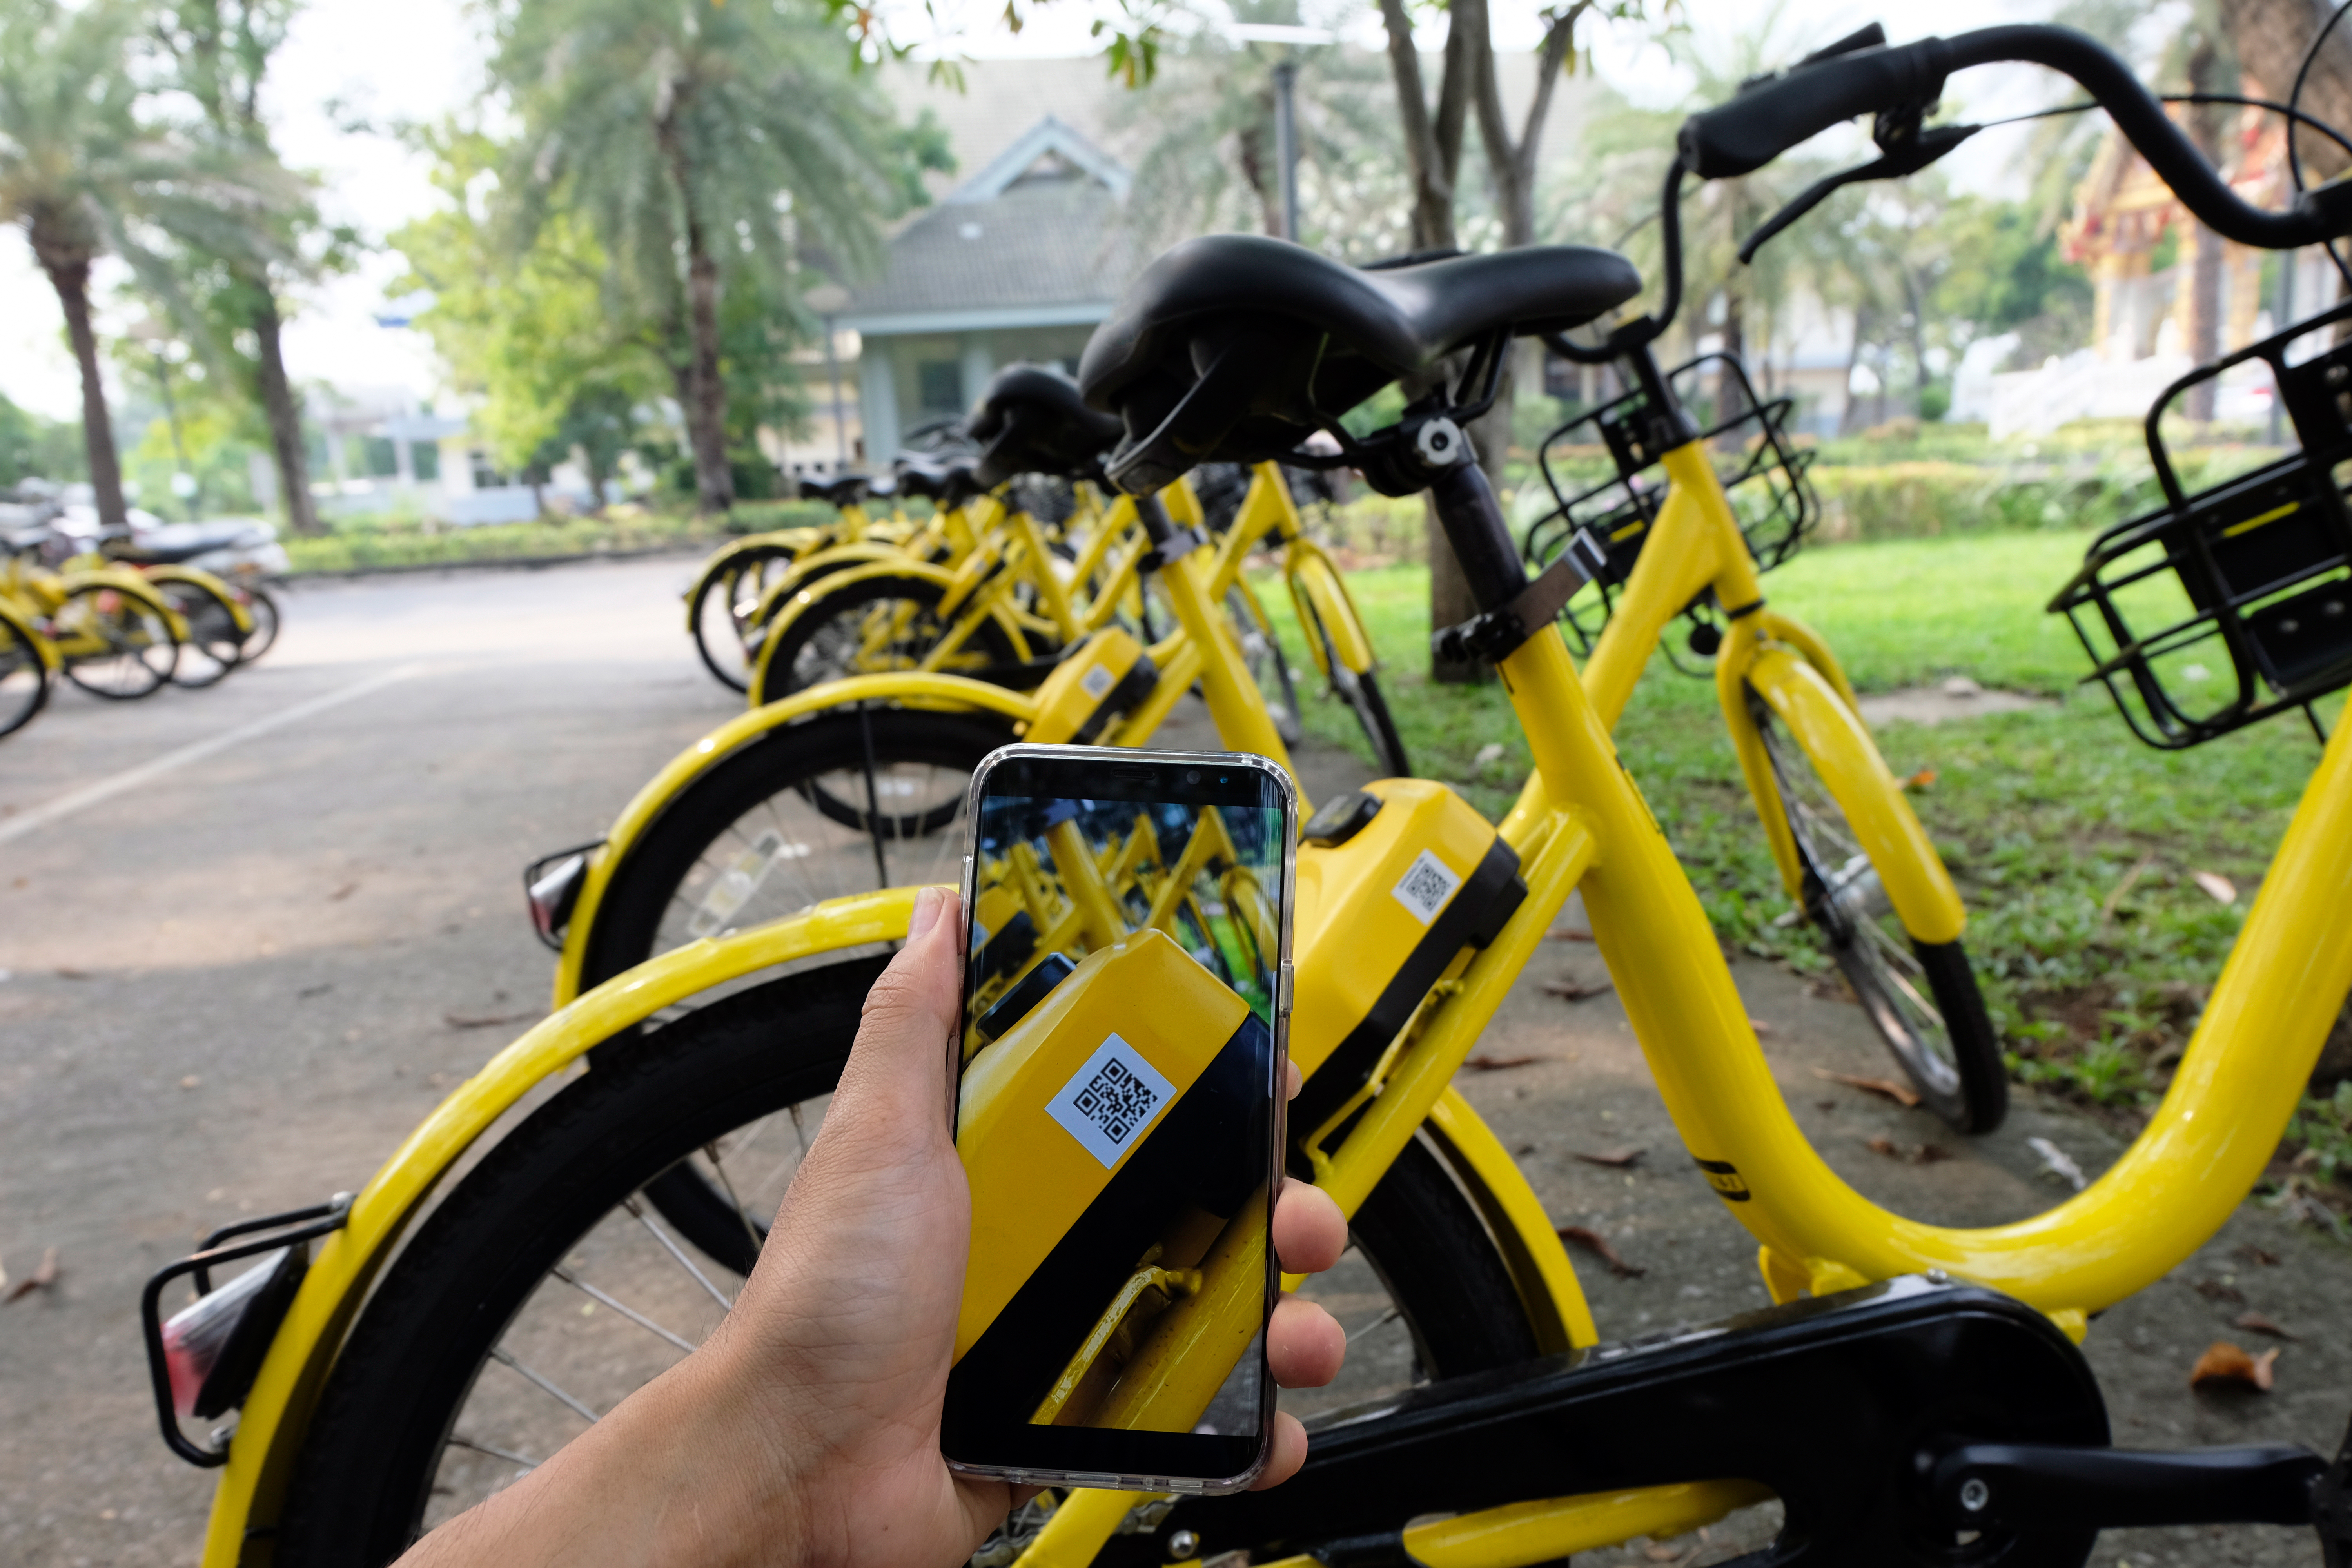
asia, asian, background, bicycle, bike, chengdu, china, chinese, city, cycle, day, editorial, fully, group, holiday, lifestyle, lined, lock, many, modern, outdoor, public, rent, rental, road, row, share, stand, station, street, system, tourism, transport, transportation, travel, urban, vehicle, wheel, world, yellow, equipment, healthy, hire, ride, sidewalk, sport, town, traffic